East Texas Oil Field

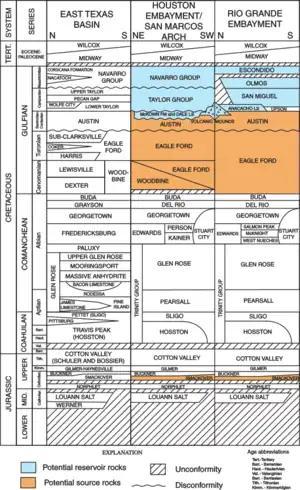
East Texas Basin stratigraphic column

The primary productive geologic unit is the Cretaceous-age Woodbine Formation, a regional petroleum-bearing unit which had been known since the early part of the 20th century. This sandstone unit was deposited during a period when East Texas was a shallow sea, approximately 100 million years ago. During a subsequent period it was uplifted with the Sabine Uplift, eroded, and then covered again by the sea, which this time unconformably deposited a layer of impermeable chalk, the Austin Chalk, creating a stratigraphic trap – a situation where oil, which is lighter than water and migrates upwards, reaches a point where it can move no farther, and pools. The source rock for the oil in East Texas is the overlying Eagle Ford Shale.